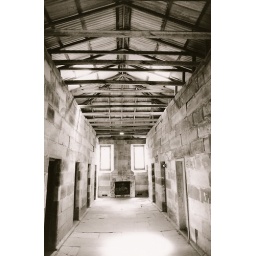
Sun streams in through the windows to highlight the sandstone walls of an old jail in Hill End, NSW, Australia.